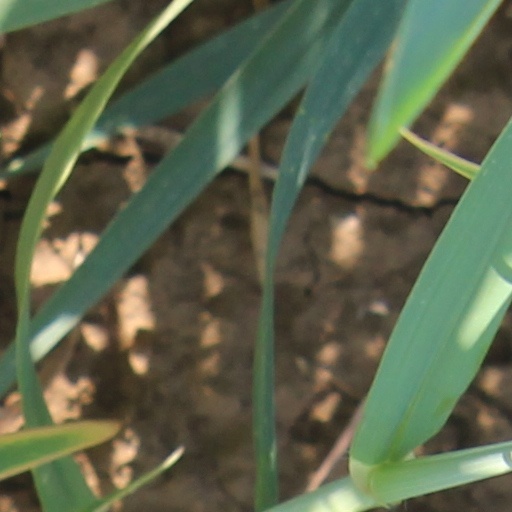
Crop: wheat